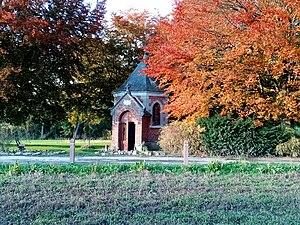
La Chapelle du Mont Serrat à Onoz (Vierge Noire)
Onoz est une section de la commune belge de Jemeppe-sur-Sambre située en Région wallonne dans la province de Namur.